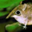
Label: shrew